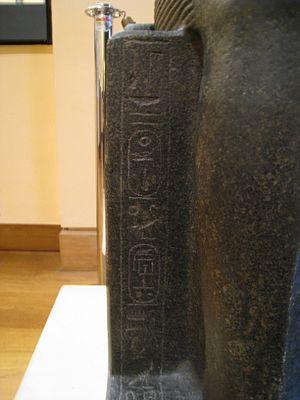
Khâneferrê Sobekhotep III ou IV est un roi égyptien de la XIIIᵉ dynastie qui a régné de -1732 à -1720.